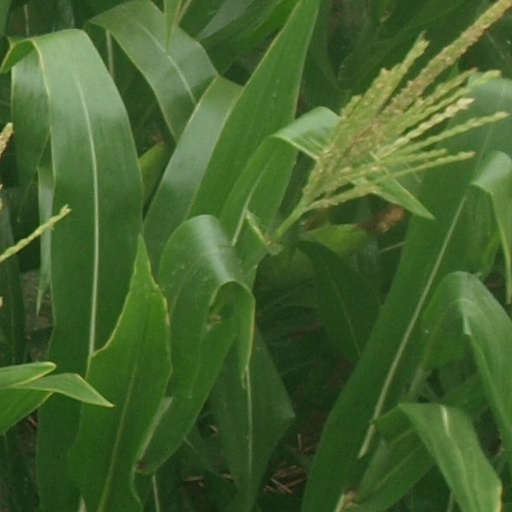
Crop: maize; corn